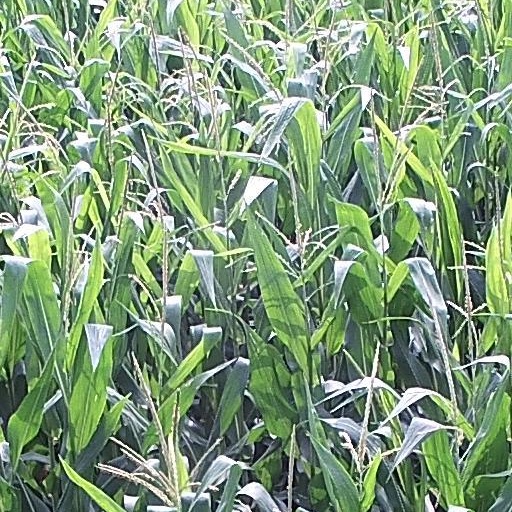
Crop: maize; corn